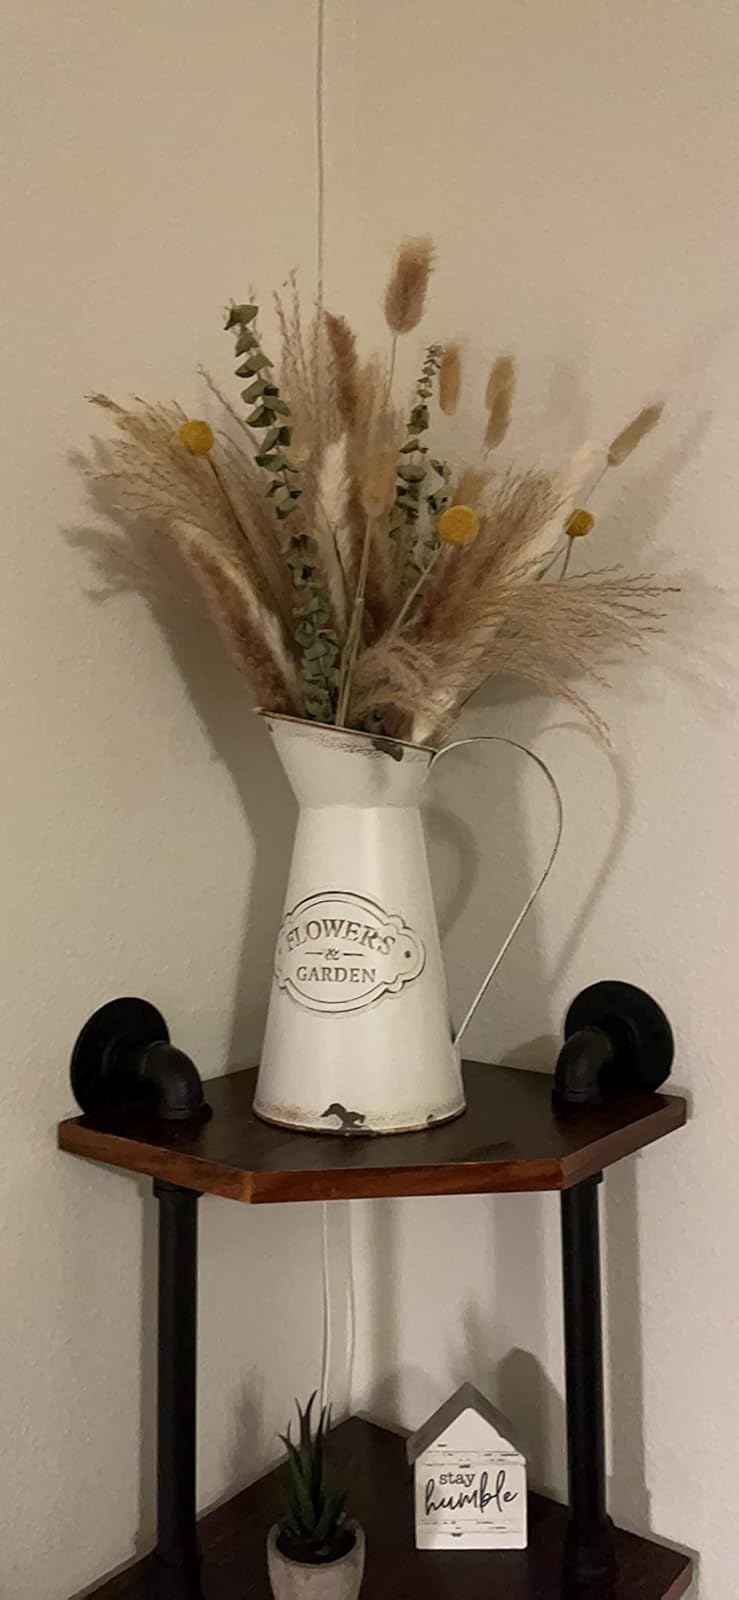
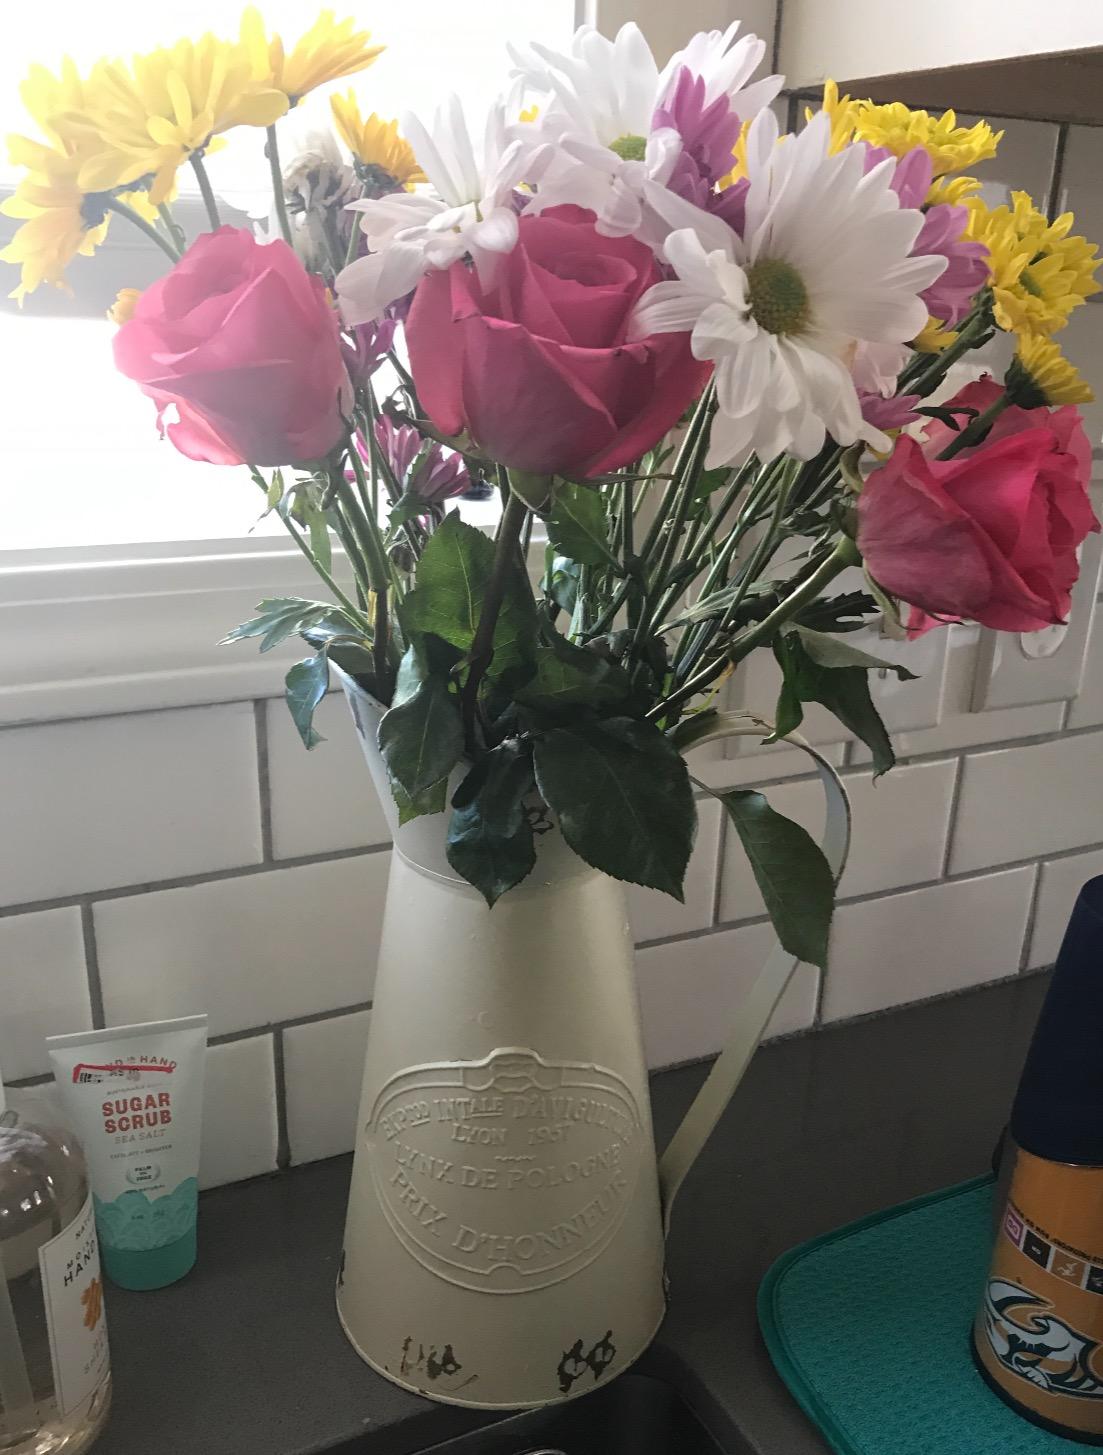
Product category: vase
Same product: no